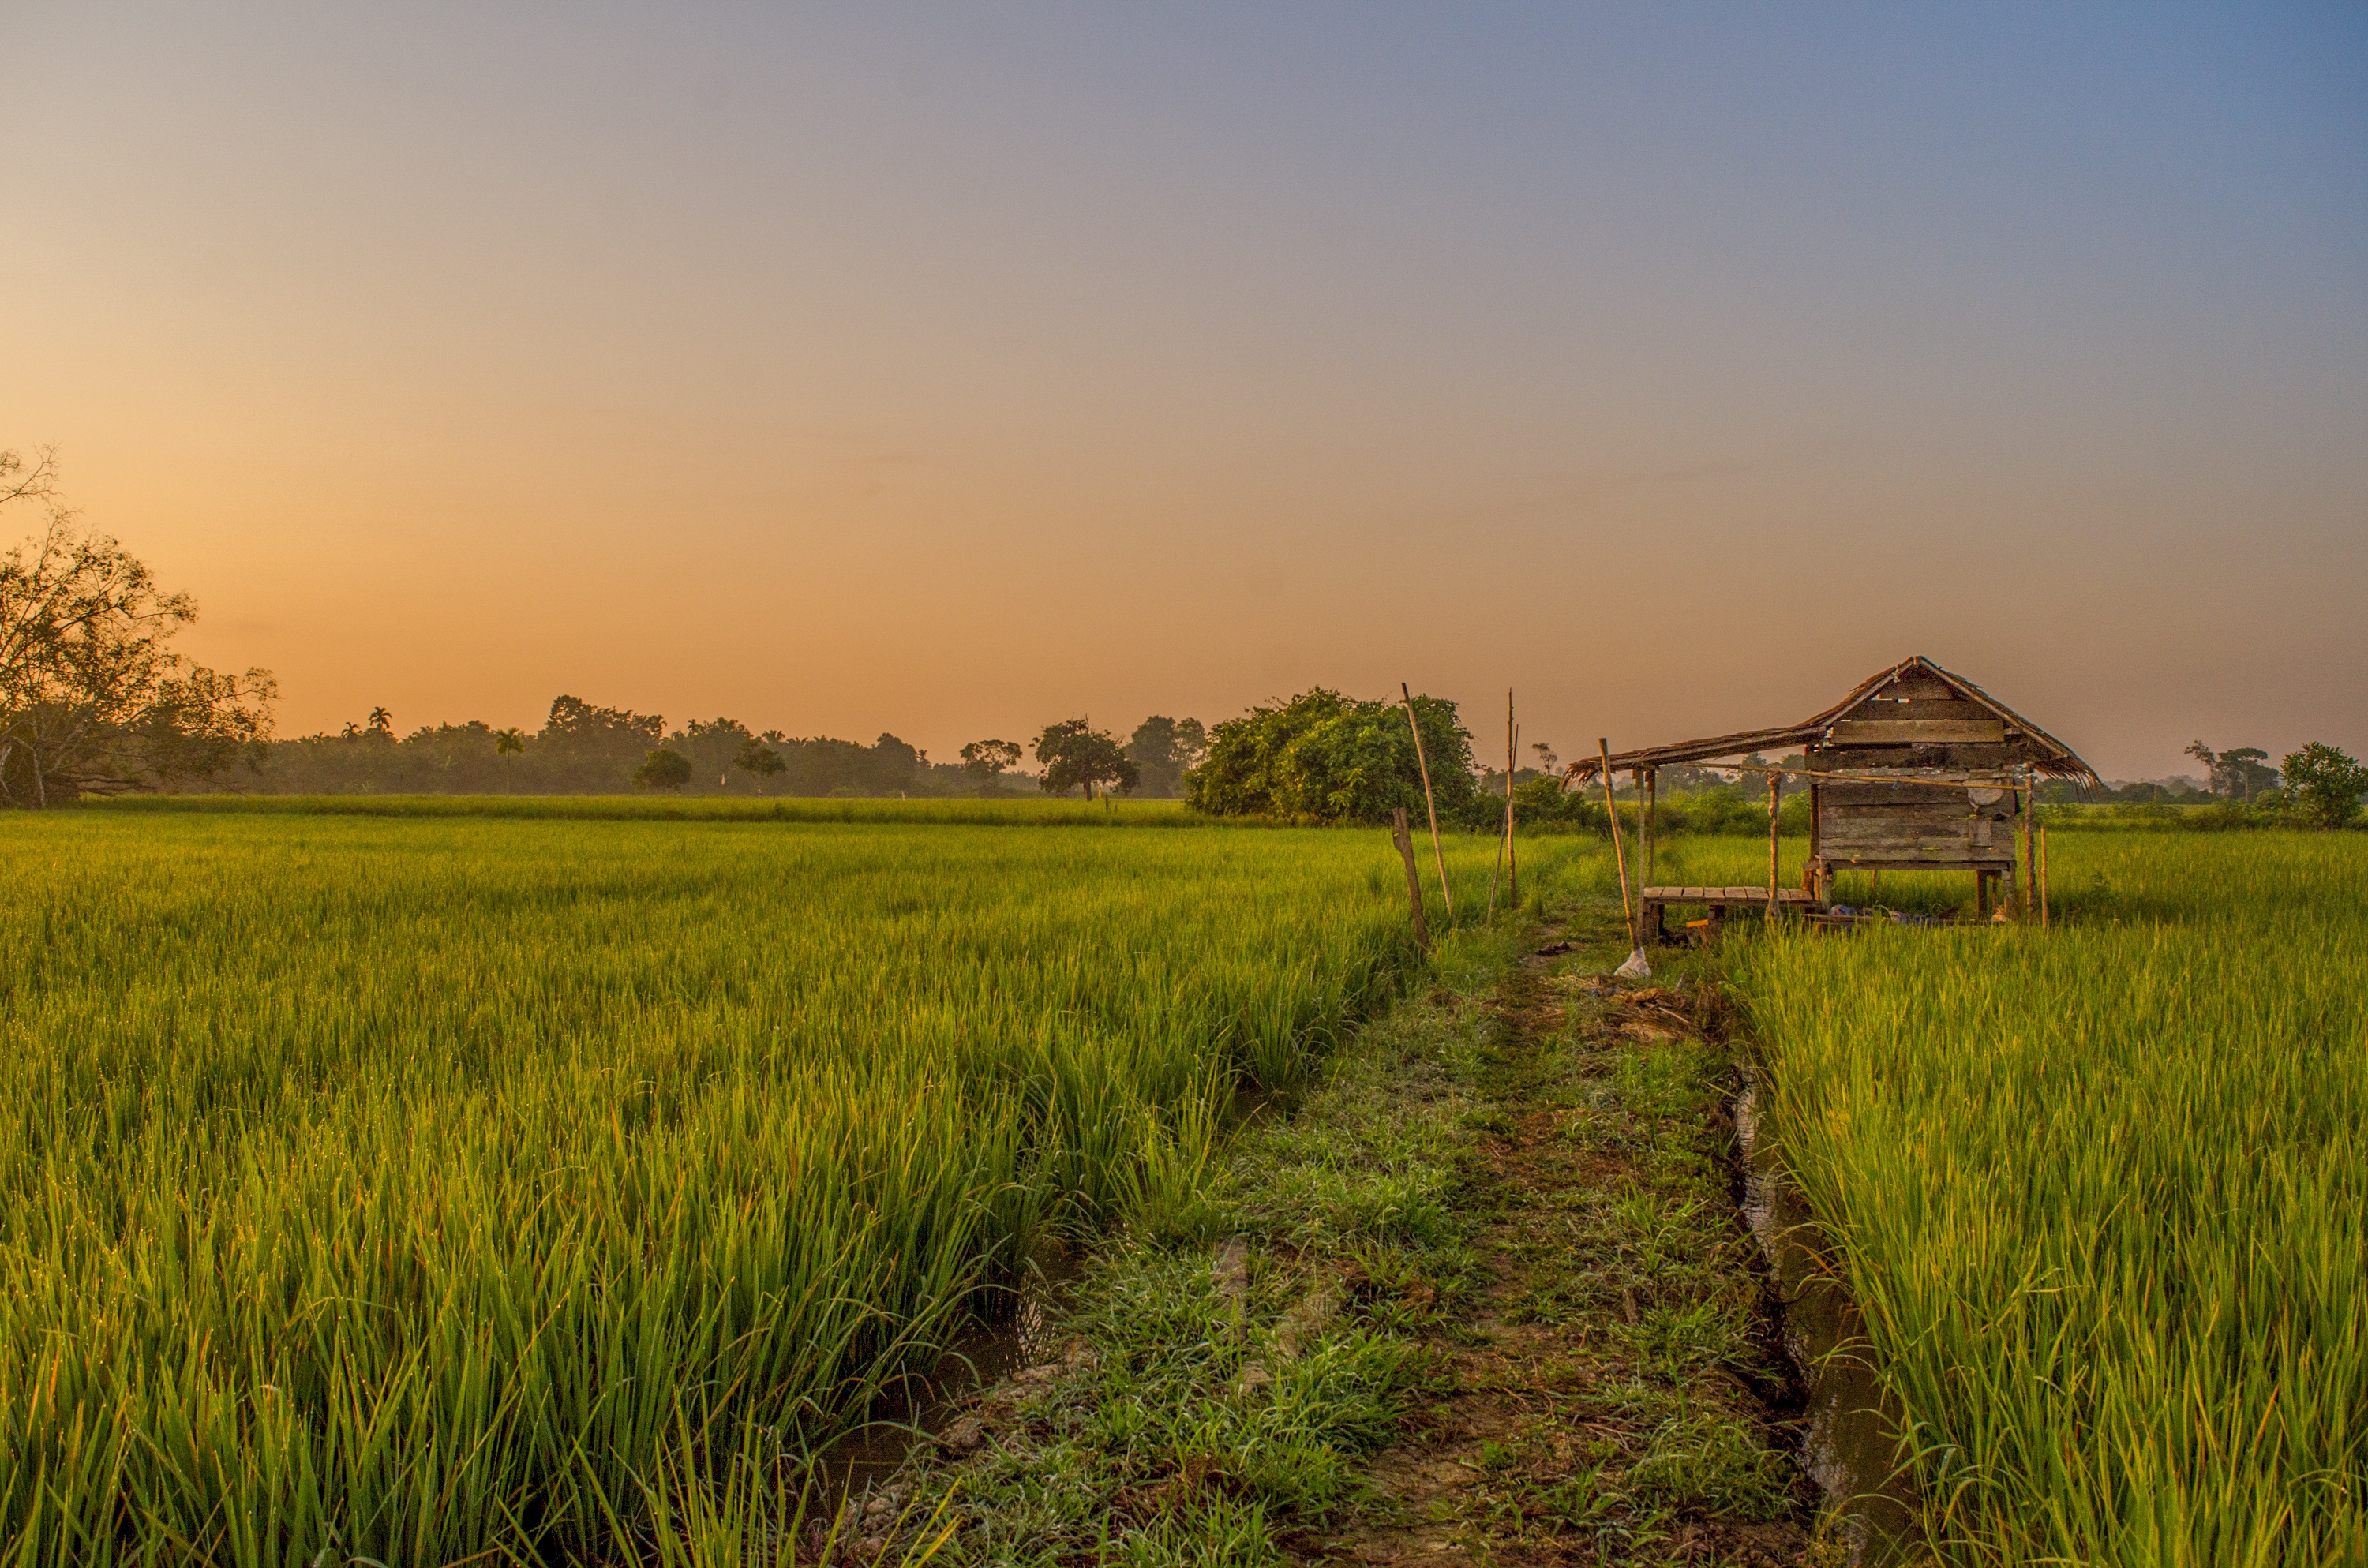
landscape, nature, grass, horizon, marsh, plant, sky, sunrise, sunset, field, farm, meadow, prairie, sunlight, morning, leaf, hill, rural, food, green, crop, pasture, agriculture, plain, plants, farmer, grassland, rural area, indonesian, paddy field, padi, natural environment, geographical feature, grass family, indonesian rice